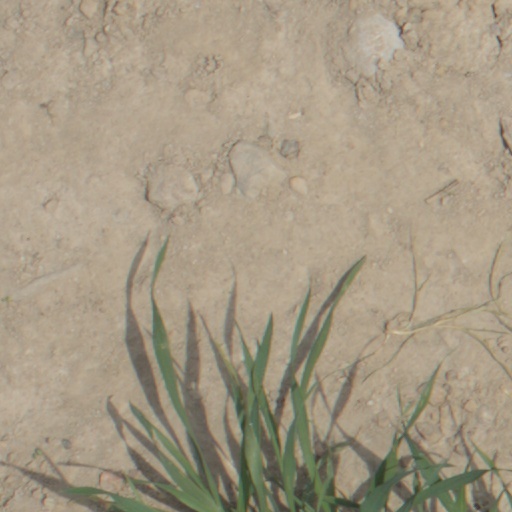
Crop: wheat